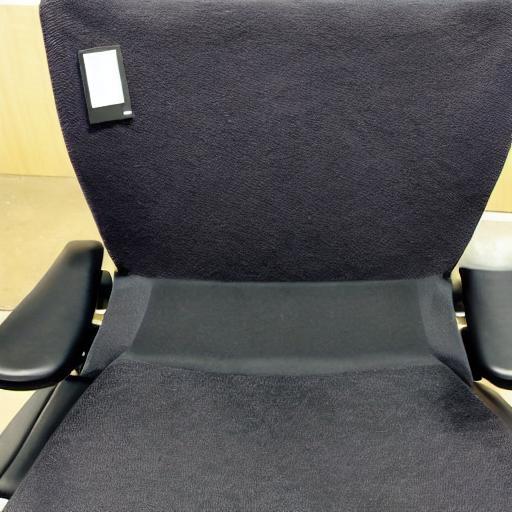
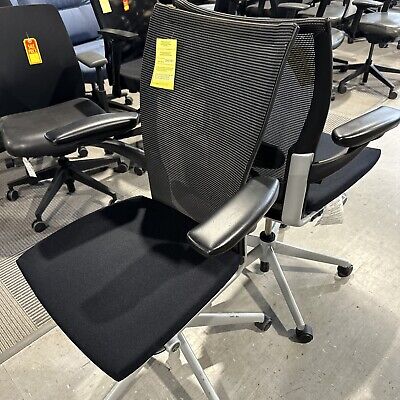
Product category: items_chair
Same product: no